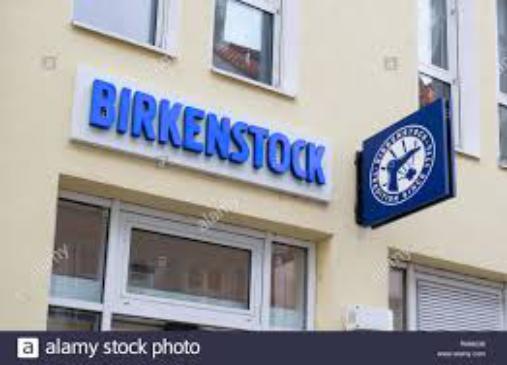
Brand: Birkenstock
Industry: Clothes